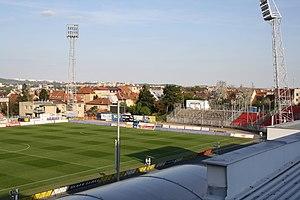
Le Městský Fotbalový Stadion Srbská est un stade de football situé à Brno en République tchèque.